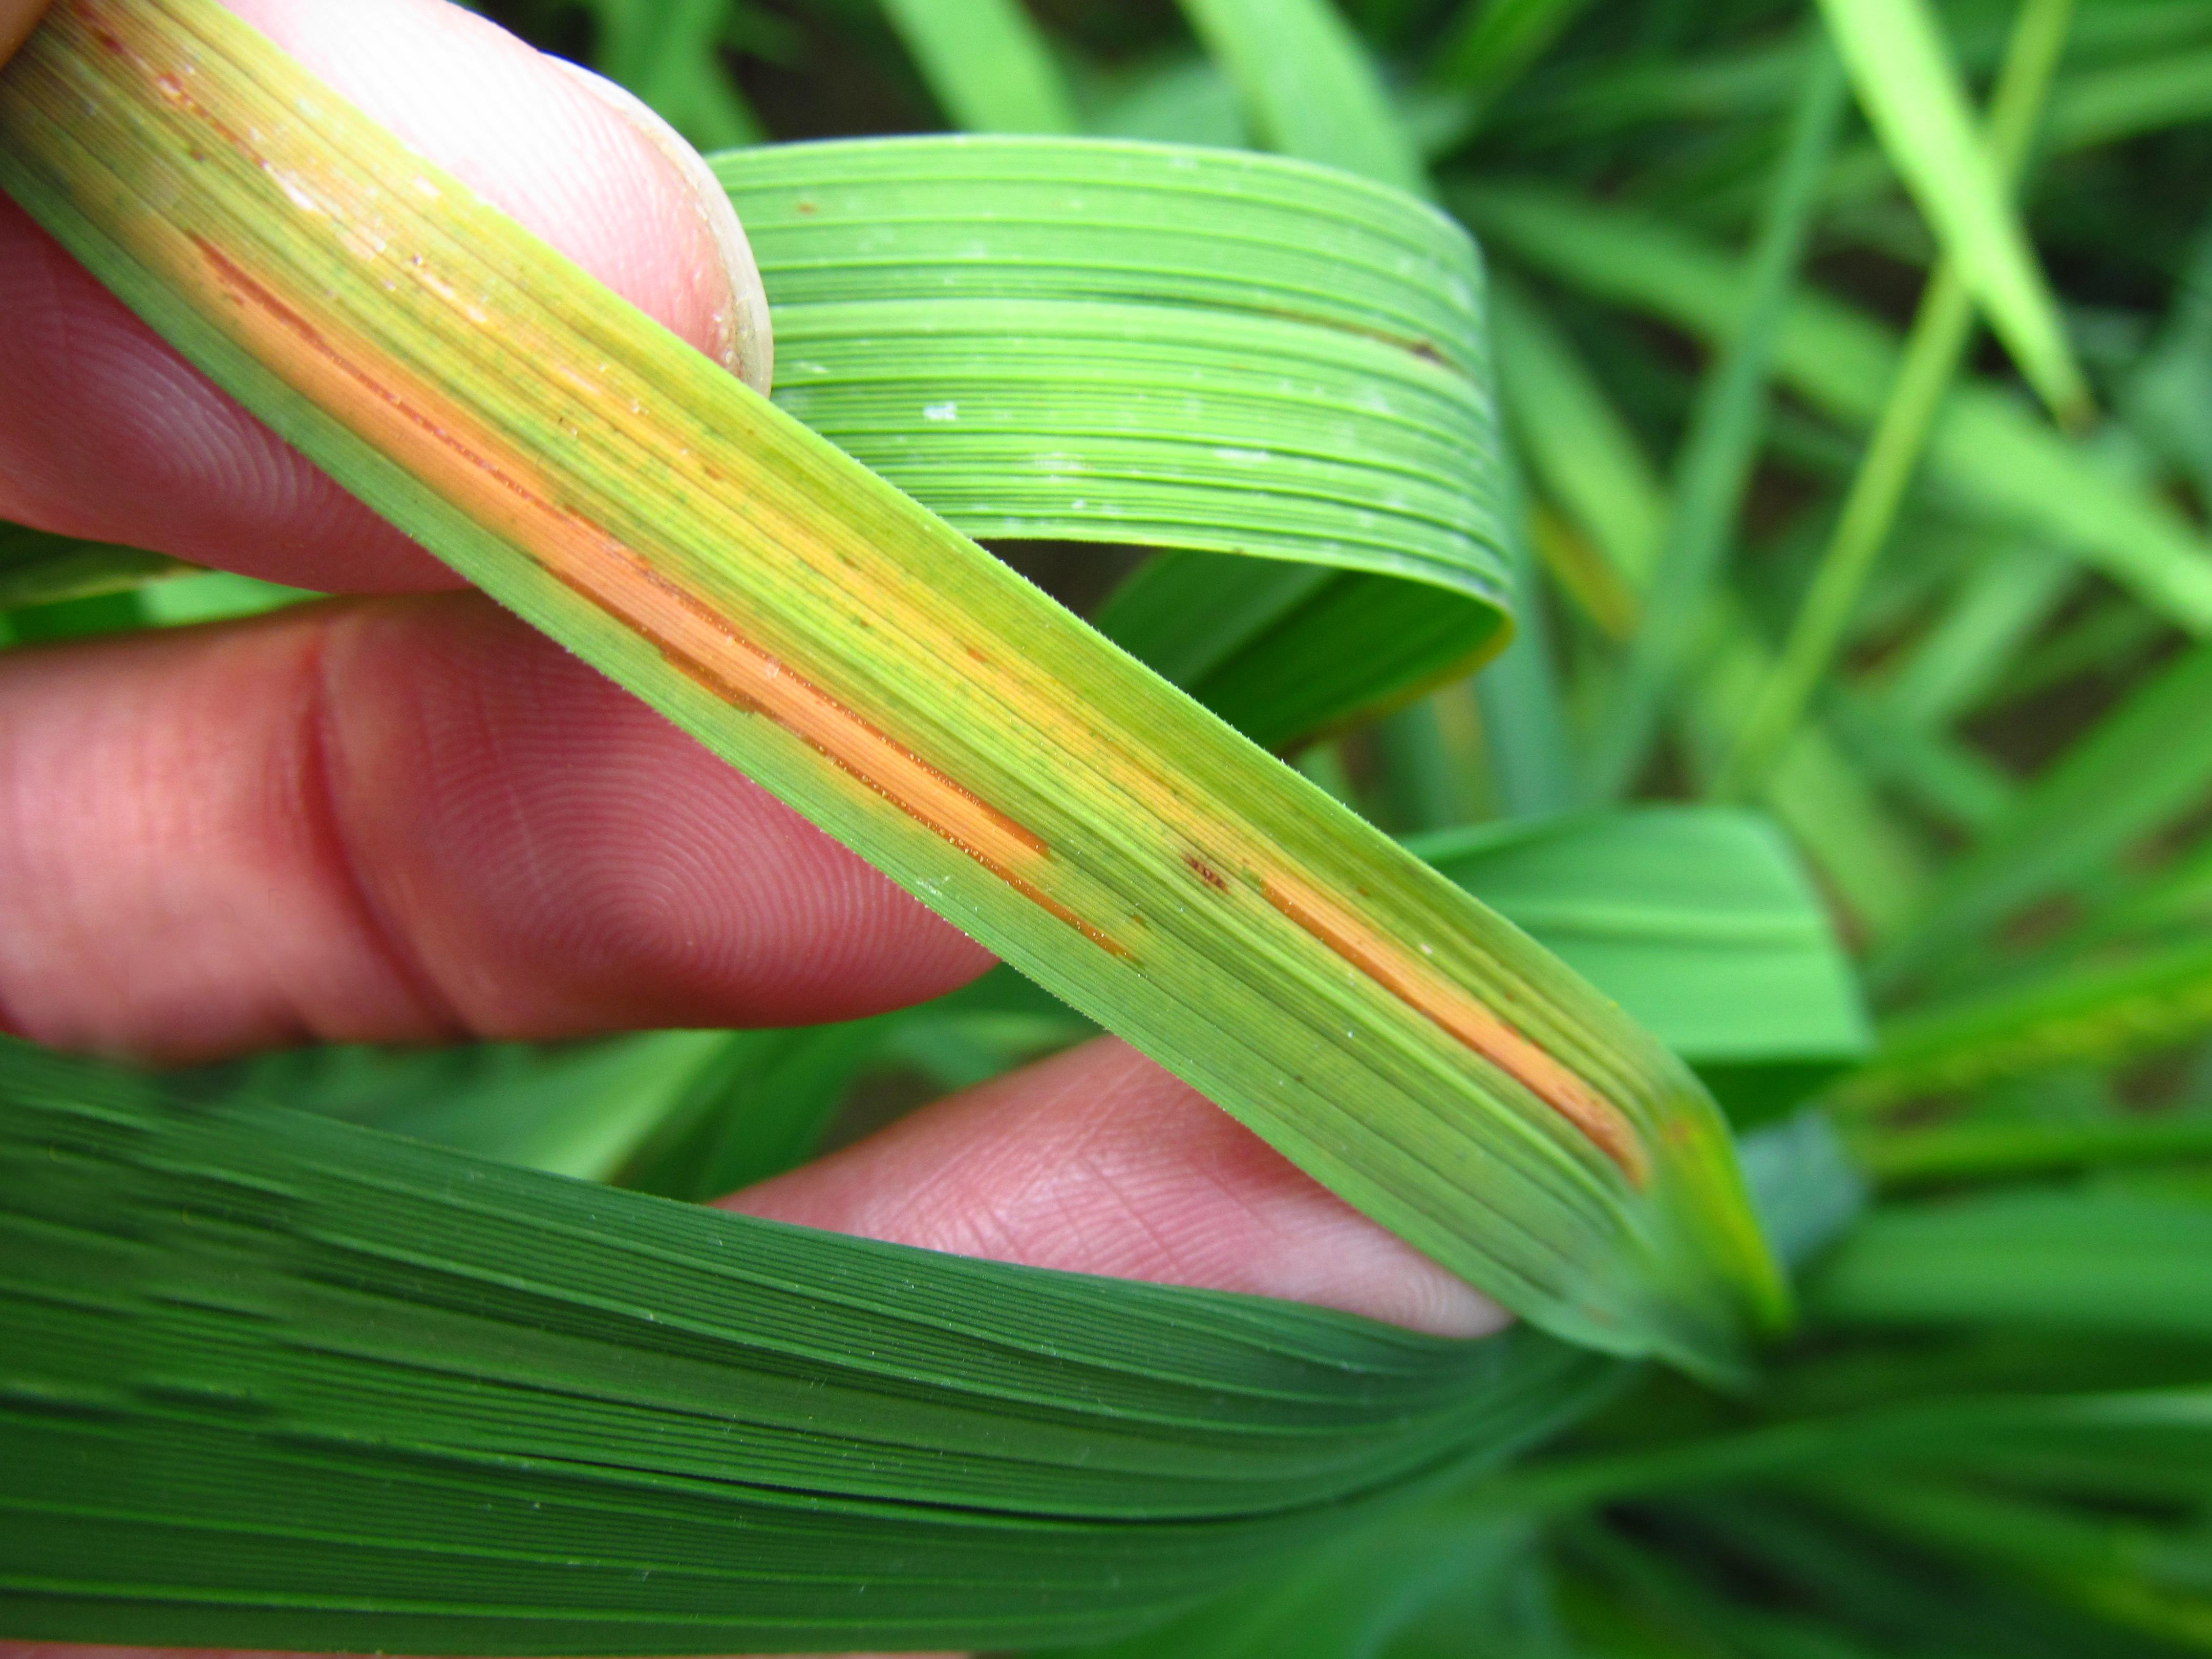
Plant: Wheat
Disease: wheat bacterial leaf streak (black chaff)